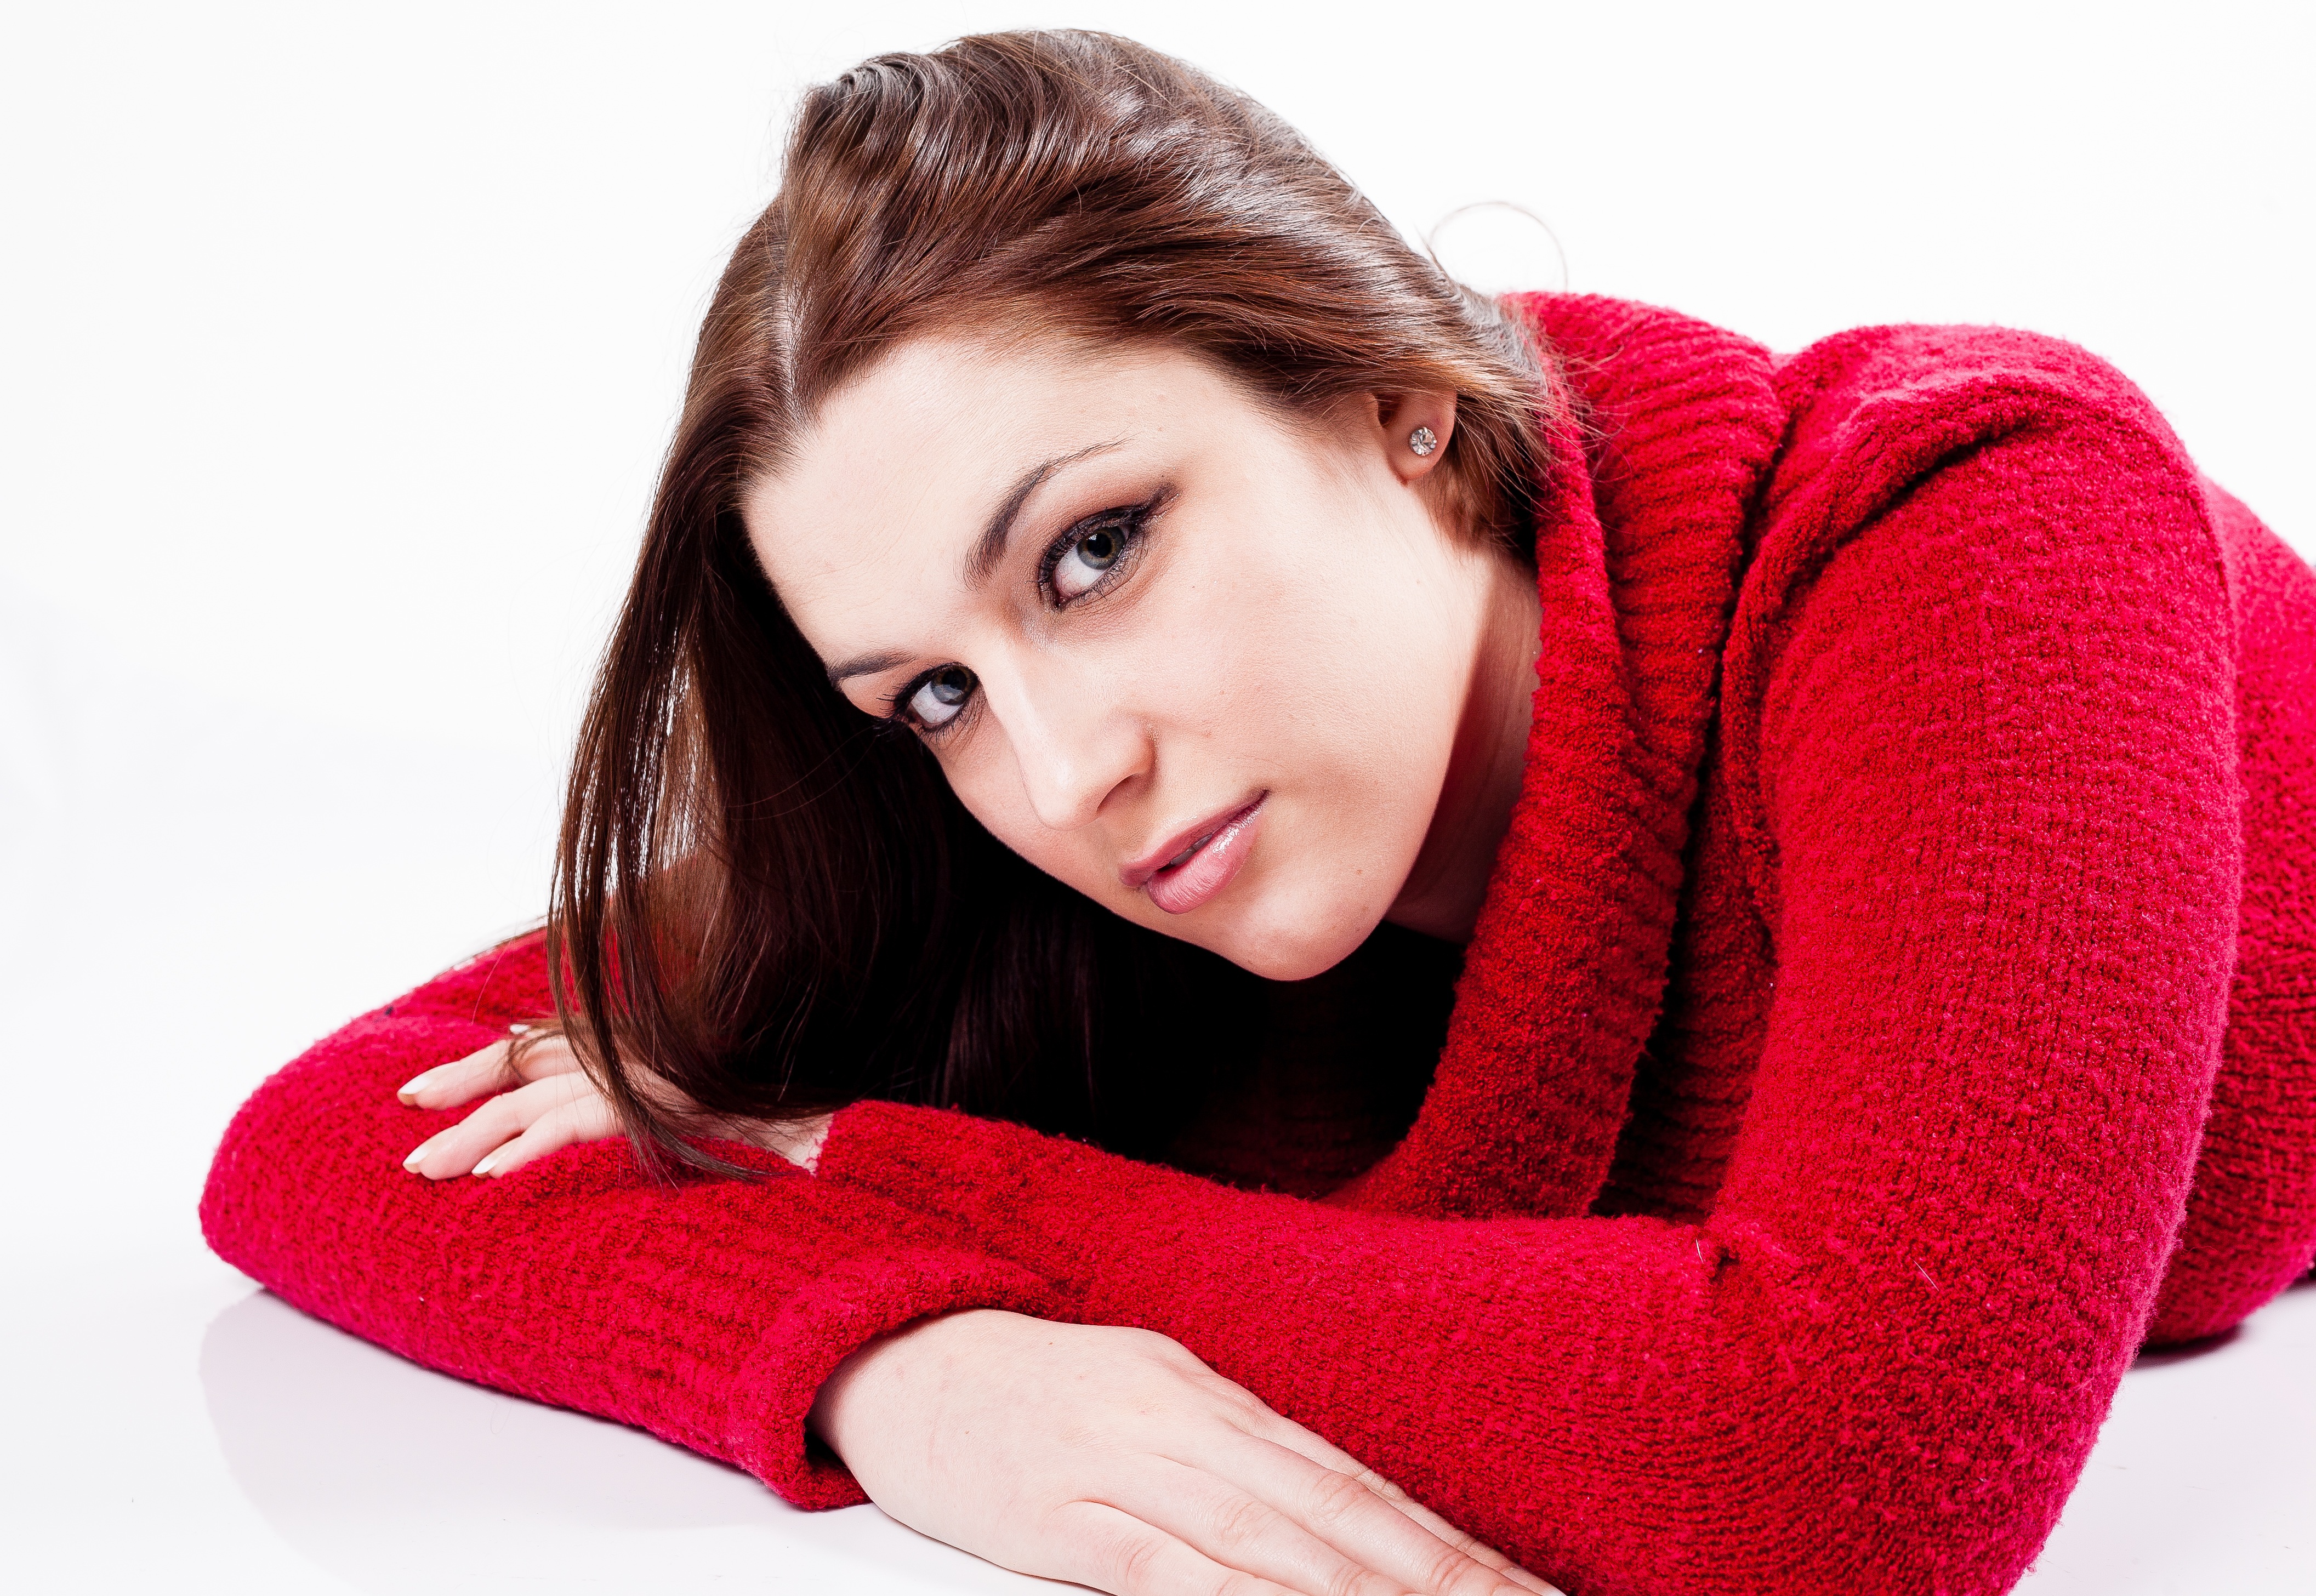
hand, person, people, girl, woman, hair, white, photography, female, young, red, sitting, natural, hairstyle, jumper, long hair, lying down, one, neck, organ, body, attractive, adult, photo shoot, brown hair, portrait photography, human positions